Eric Brook

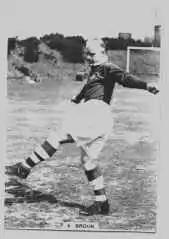
Brook in training

In the 1936–37 football season Brook was an ever-present in the first Manchester City side to win the League Championship. Brook scored City's only goal in a 1–1 draw with Huddersfield Town in November that season. One journalist stated that Brook 'gave a wonderful exhibition' in the game 'hitting the moving ball with uncanny precision across the Town goal' and that 'no winger makes his centres so quickly, and no winger roams so much and to such good purport'. City went on an unbeaten run after Christmas, winning 14 times and drawing 6 games. Brook scored a hat-trick in a 5–0 victory against Liverpool in March that season (with Herd and Doherty scoring City's other goals). The championship was won at Maine Road with a 4–1 victory over Sheffield Wednesday. Brook scored the first of his two goals in this game with a 'sizzling drive' which was described by one report as 'not so much a goal as a piece of forked lightning'. Brook scored 20 goals in this season and was the club's second highest scorer behind Peter Doherty who scored 30. City's four pronged attack of Brook, Doherty, Herd and Tilson clocked up 80 goals between them that season. Brook was the highest scoring winger in the league that season. City defeated Sunderland 2–0 in the 1937 FA Charity Shield. In May 1937, Manchester City played a German XI and were defeated 3–2, with Brook scoring one of City's goals. Brook was described as having had a 'splendid game, roving all over the field'.